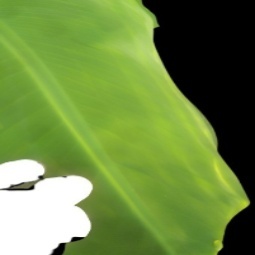
Label: Zinc